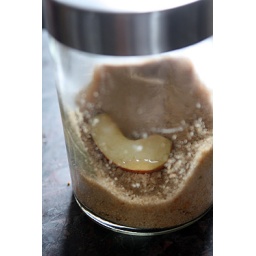
apple in brown sugar